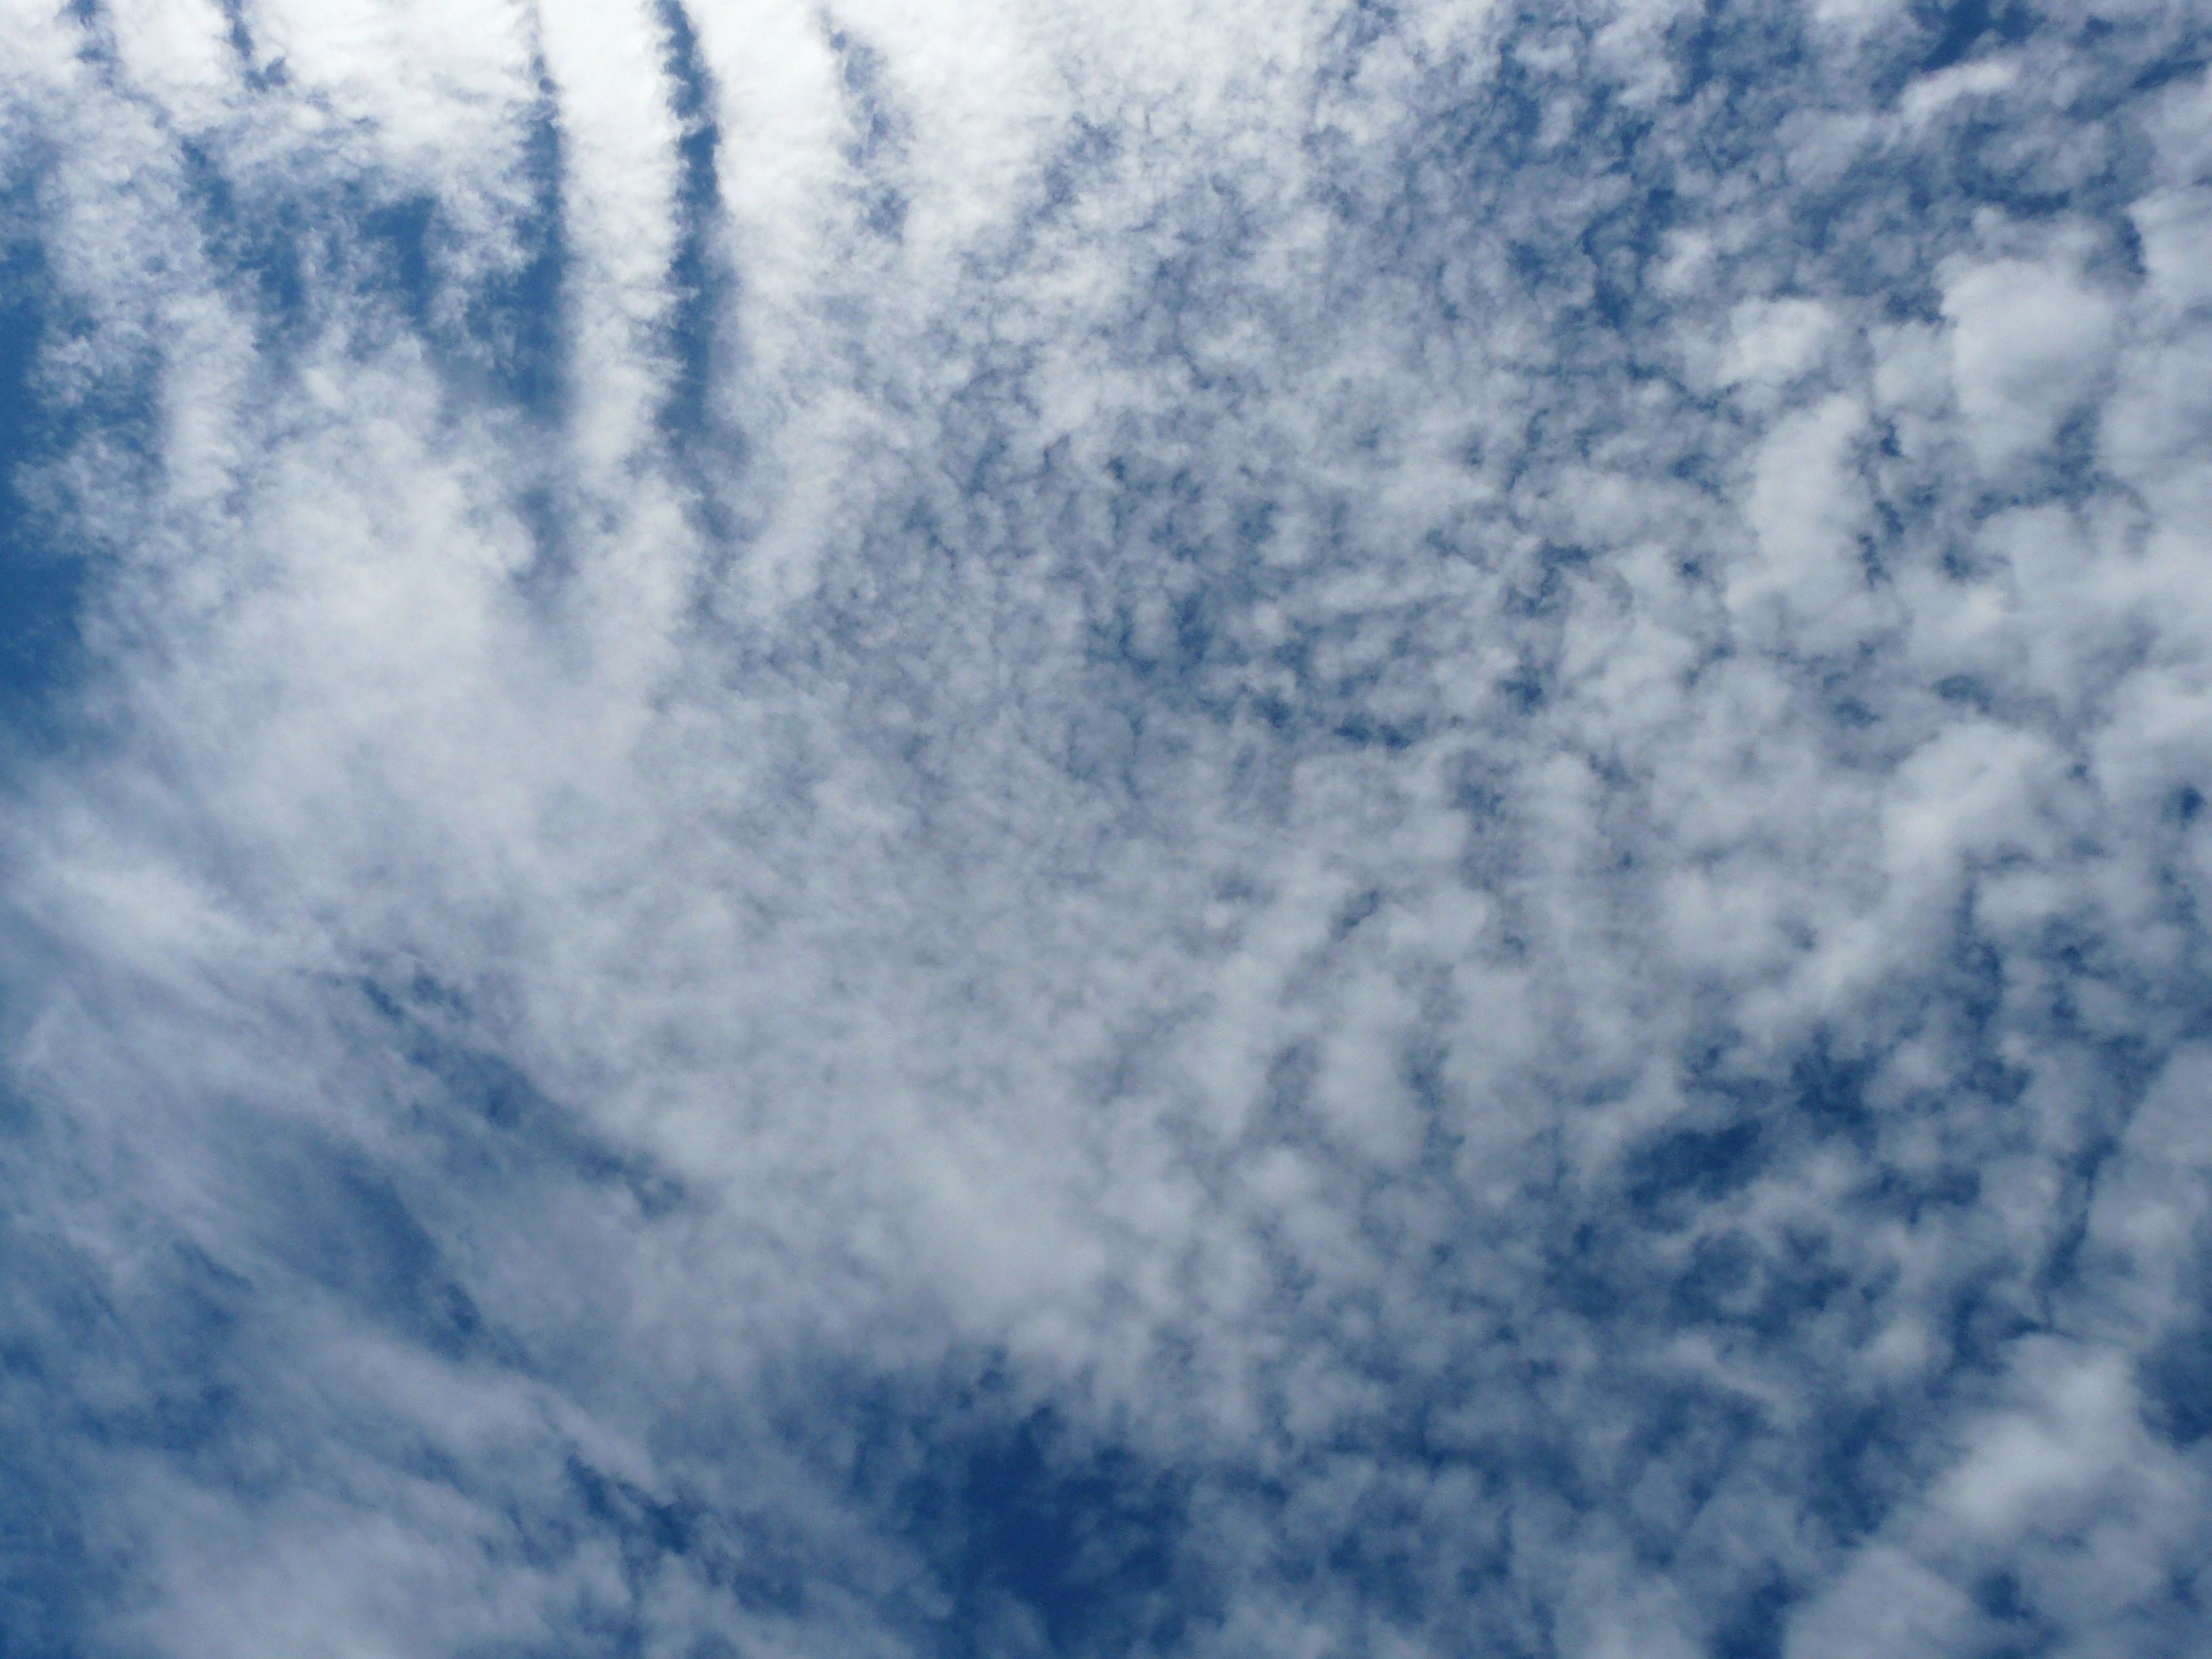
cloud, sky, sunlight, atmosphere, daytime, cumulus, blue, clouds, freezing, cloudiness, meteorological phenomenon, atmospheric phenomenon, atmosphere of earth, cirrocumuli, small sch fchenwolken